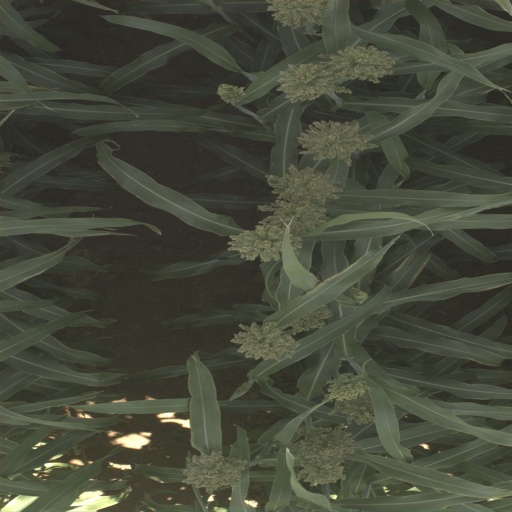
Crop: sorghum